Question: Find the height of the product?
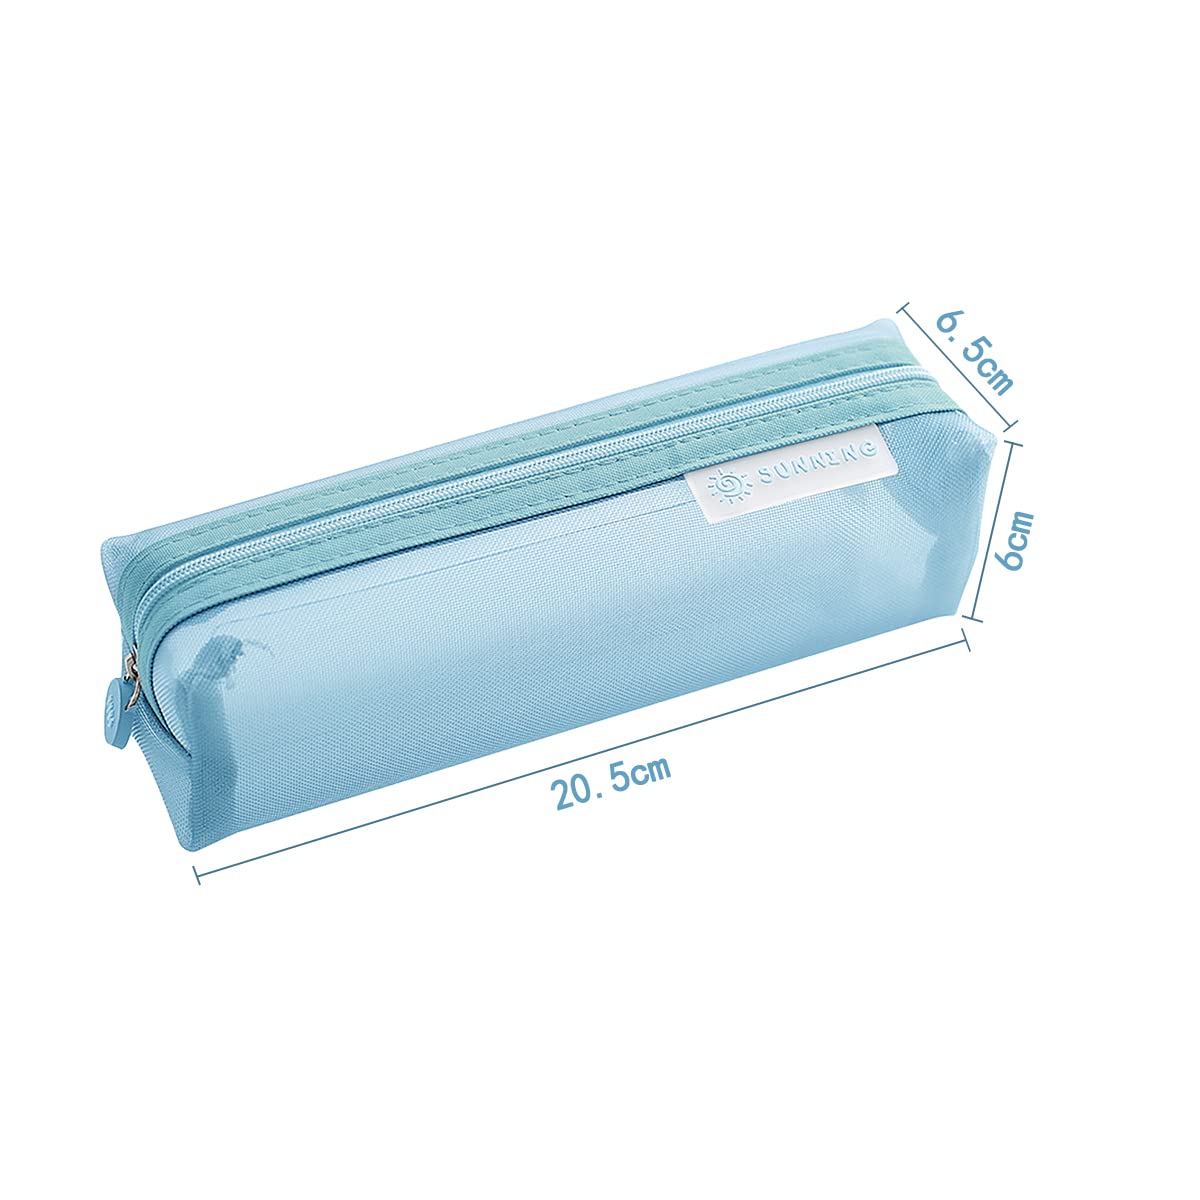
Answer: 6.0 centimetre